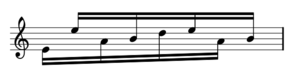
Piano Phase est une œuvre de musique minimaliste du compositeur américain Steve Reich écrite en 1967. Elle fait partie des premières œuvres importantes du compositeur et constitue une avancée technique majeure dans sa carrière. Écrite pour deux pianos et également transcrite pour deux marimbas, elle constitue la toute première œuvre purement instrumentale de musique de phase de Reich qui jusqu'alors n'avait utilisé que des bandes magnétiques pour réaliser les processus de phasing qu'il venait de mettre en application. Donnée en création le 17 mars 1967, cette œuvre constitue la base théorique de sa période dite de « minimalisme de jeunesse » basé uniquement sur le déphasage et le rythme qui nourriront ses créations jusqu'en 1971 avec la pièce Drumming.